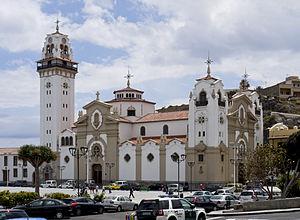
Candelaria est une commune de la province de Santa Cruz de Tenerife dans la communauté autonome des Îles Canaries en Espagne. Elle est située au sud-est de l'île de Tenerife, au sud de Santa Cruz de Tenerife